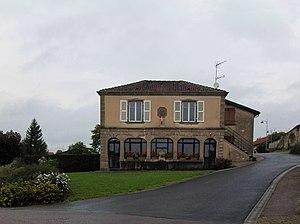
La mairie d'Hagécourt
Hagécourt est une commune française située dans le département des Vosges, en région Grand Est.